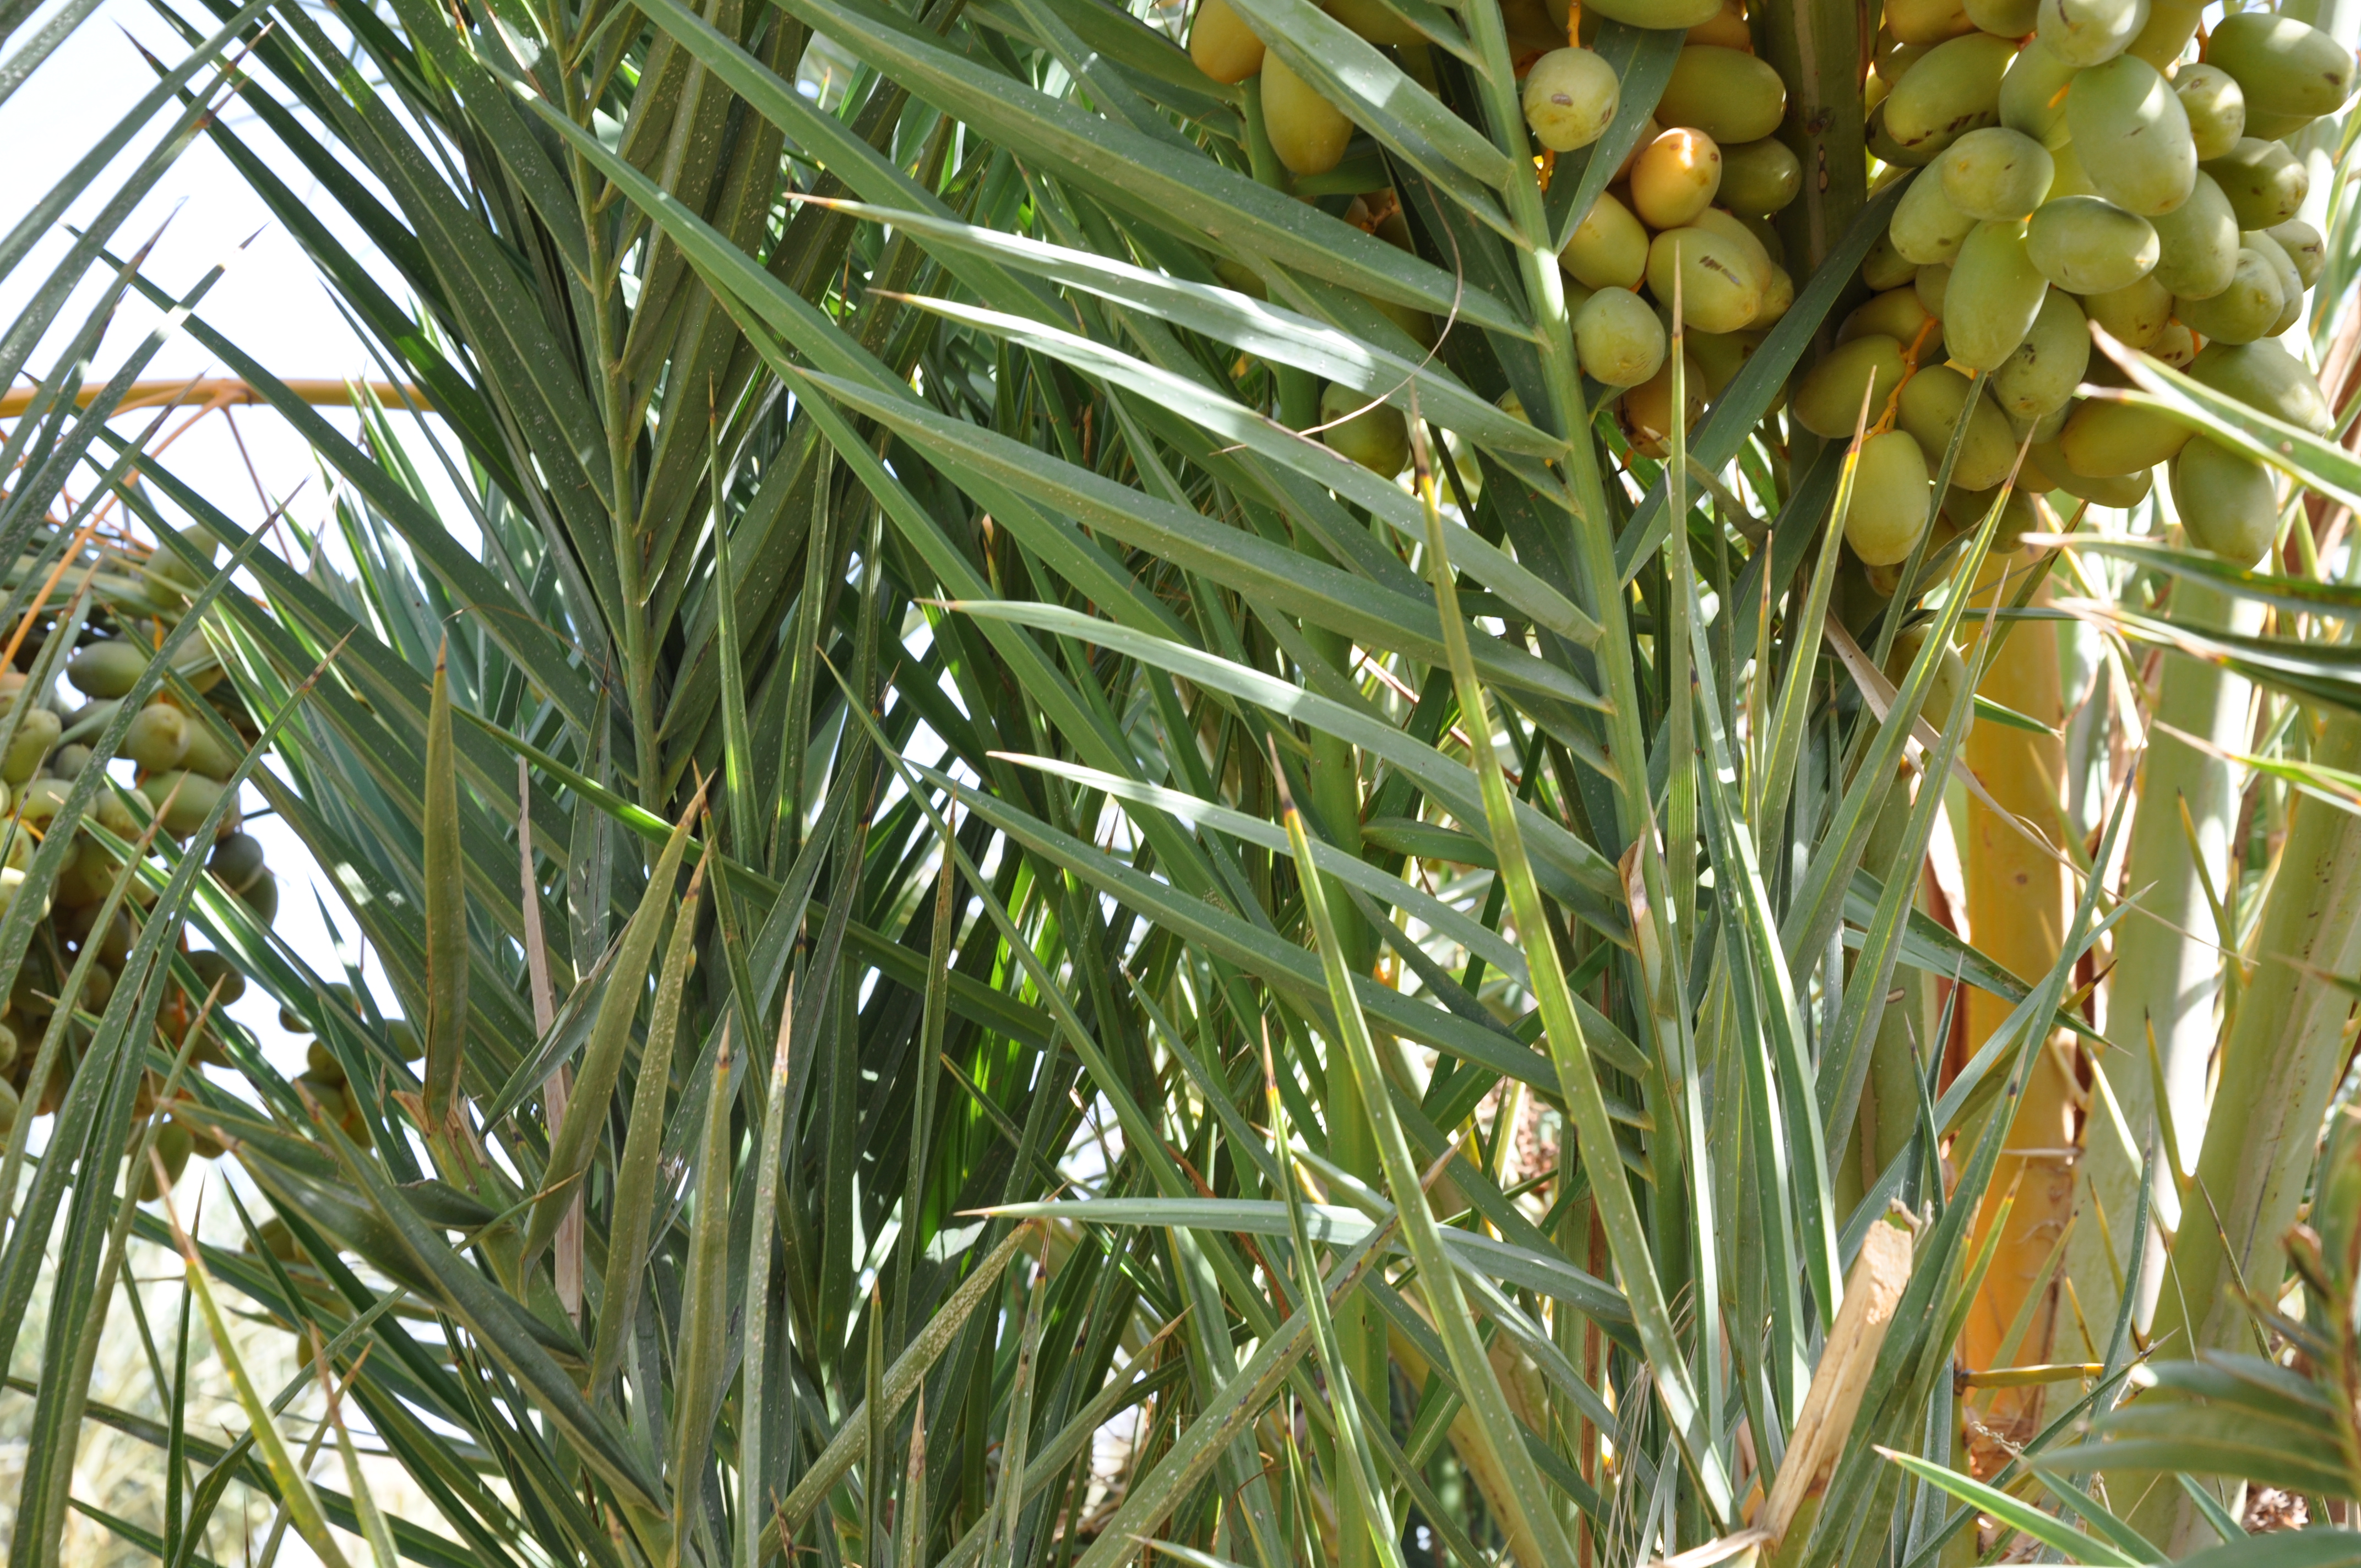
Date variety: Boumajhoul